Yalobusha River

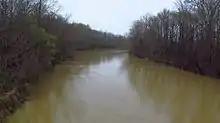
Yalobusha River at Robinson Bayou Road in Leflore County, Mississippi.

The Yalobusha River is a river, long, in north-central Mississippi in the United States. It is a principal tributary of the Yazoo River, via which it is part of the watershed of the Mississippi River.